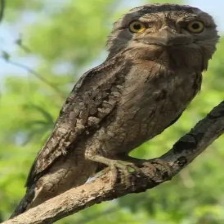
Species: TAWNY FROGMOUTH
Scientific name: PODARGUS STRIGOIDES